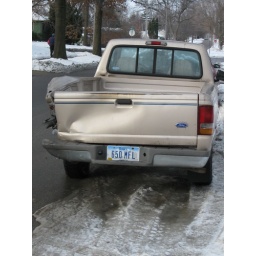
truck was hit by a cab/van while parked in the street 1/24/11